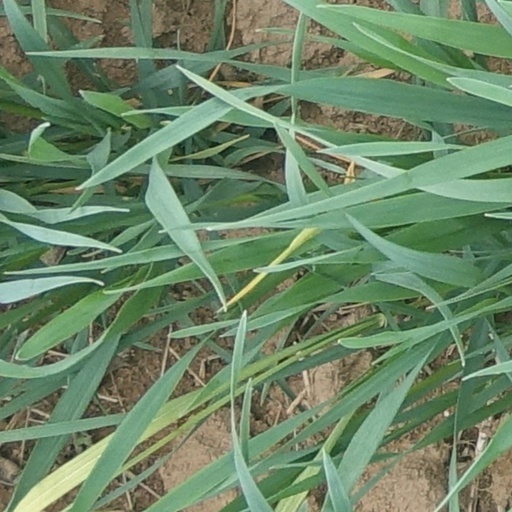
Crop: wheat